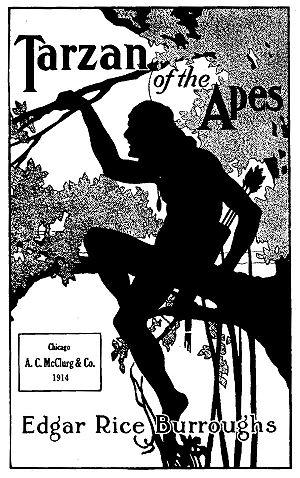
Tarzan est un personnage de fiction représentant l’enfant sauvage archétypal élevé par les Grands Singes dans la jungle africaine. Ce personnage a été créé par Edgar Rice Burroughs en 1912 dans le roman Tarzan seigneur de la jungle, publié pour la première fois en France en 1926 chez Fayard sous le titre Tarzan chez les singes. 26 volumes sont sortis entre 1912 et 1995.
Tarzan, seigneur de la jungle, aussi publié sous les titres Tarzan, Seigneur des Singes et Tarzan Des Grands Singes, est un roman d'aventure de Edgar Rice Burroughs paru pour la première fois en 1912 dans le magazine All-Story Magazine.